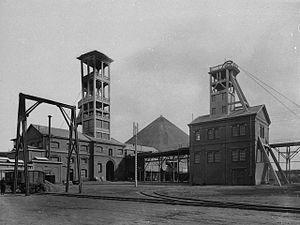
La fosse Saint-Mark de la Compagnie des mines d'Anzin est un ancien charbonnage du Bassin minier du Nord-Pas-de-Calais, situé à Escaudain. Les travaux commencent en 1830. Les terrils nᵒˢ 149 et 149A sont édifiés à côté du carreau de fosse. La fosse La Pensée cesse d'extraire en 1871, elle assure alors l'aérage de la fosse Saint-Mark. Un puits Saint-Mark nᵒ 2 est commencé sur le carreau en 1887 et est productif à partir de septembre 1889. Il assure alors seul l'extraction tandis que le puits nᵒ 1 est affecté au service et à l'aérage. Des cités sont bâties à Escaudain et à Abscon. La fosse est détruite durant la Première Guerre mondiale. Elle est reconstruite avec des chevalements en béton armé. La fosse Casimir-Perier est concentrée en 1935.
La Compagnie des mines d'Anzin est une ancienne compagnie minière. Elle se distingue par son rôle dans l'histoire économique pour avoir lancé l'exploitation du charbon dans le nord de la France et avoir ainsi été l'une des premières grandes sociétés industrielles françaises. Elle a été créée à Anzin le 19 novembre 1757 par le vicomte Jacques Désandrouin. Les signatures officialisant sa création ont été faites dans le château de l'Hermitage à Condé-sur-l'Escaut, propriété d'Emmanuel de Croÿ-Solre à l'époque. Elle a exploité ses mines pendant près de deux siècles, jusqu'à la nationalisation des mines.